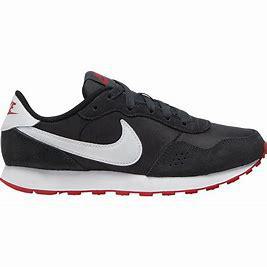
Brand: Nike
Model: MD Valiant